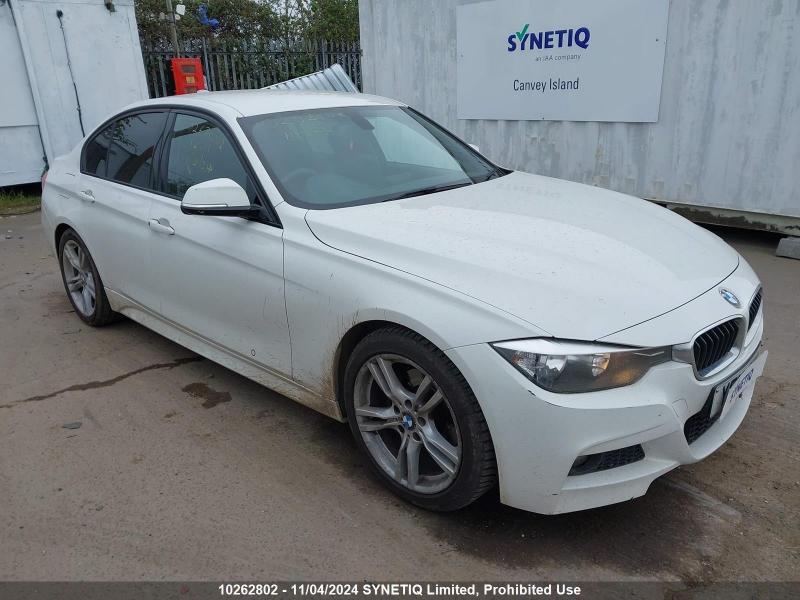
Aucun dommage détecté.
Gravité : aucun